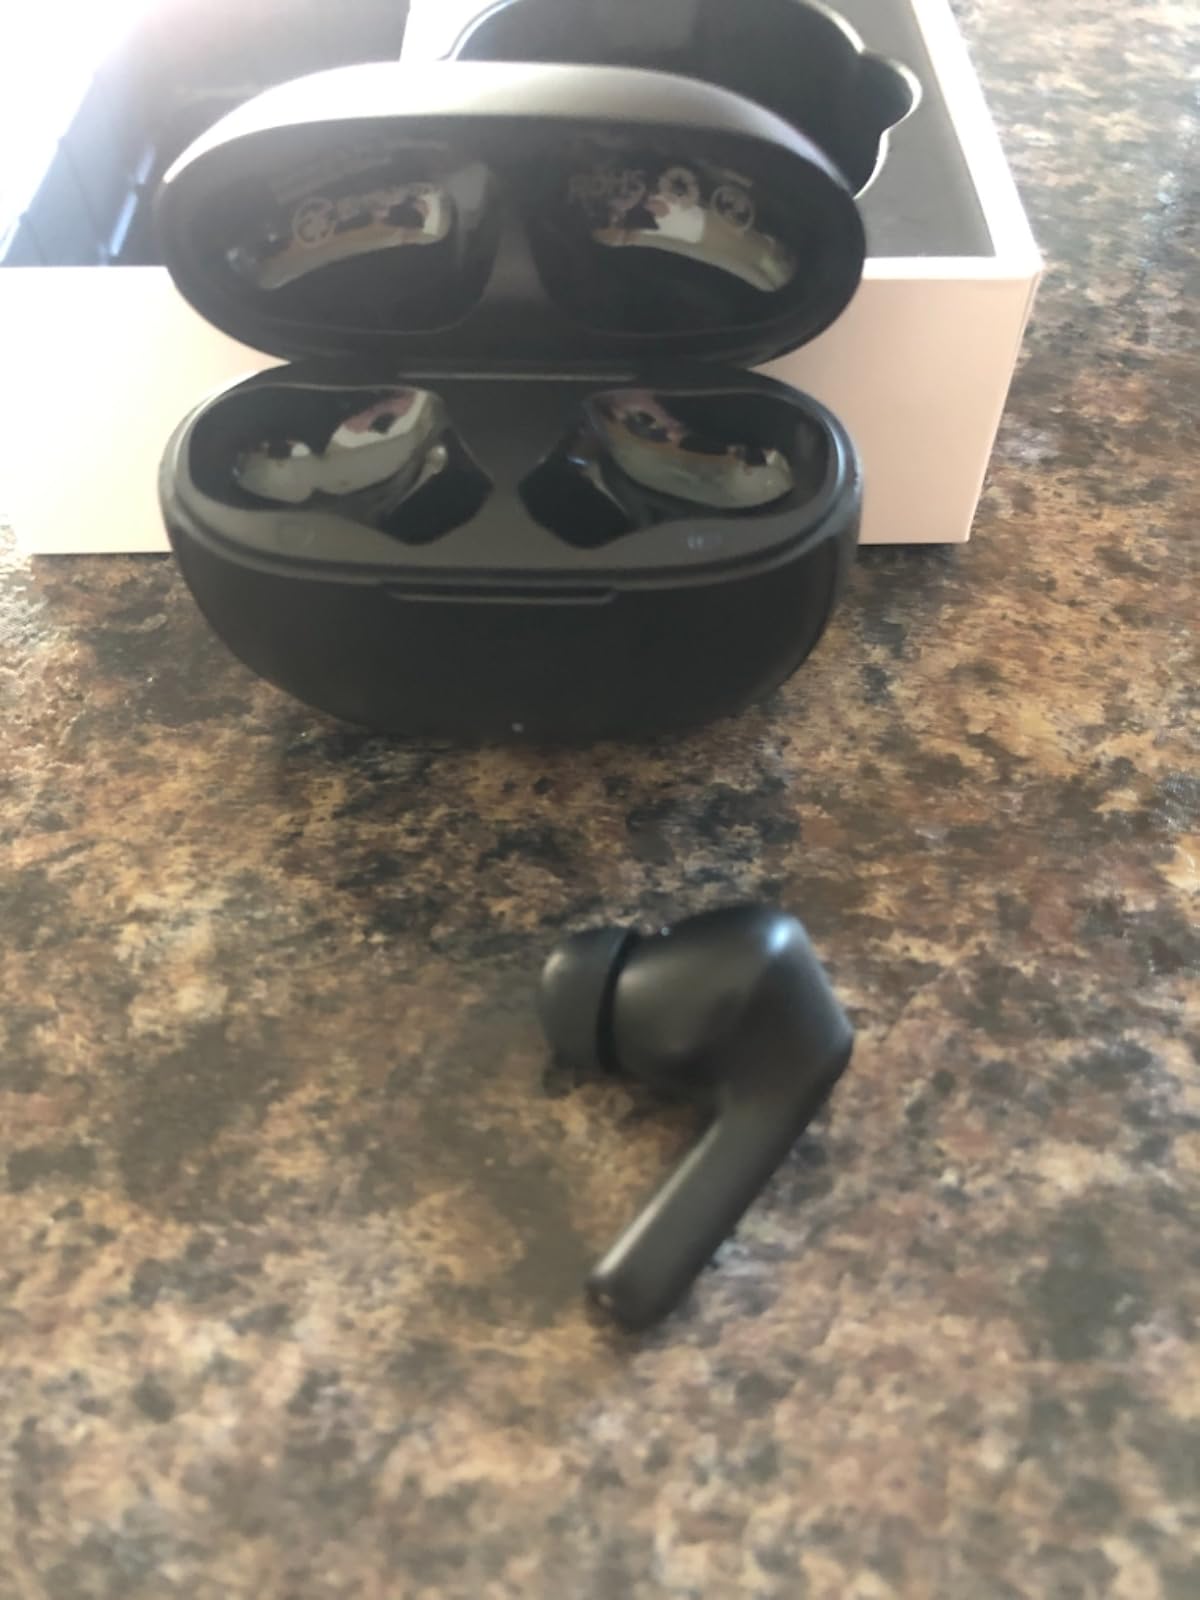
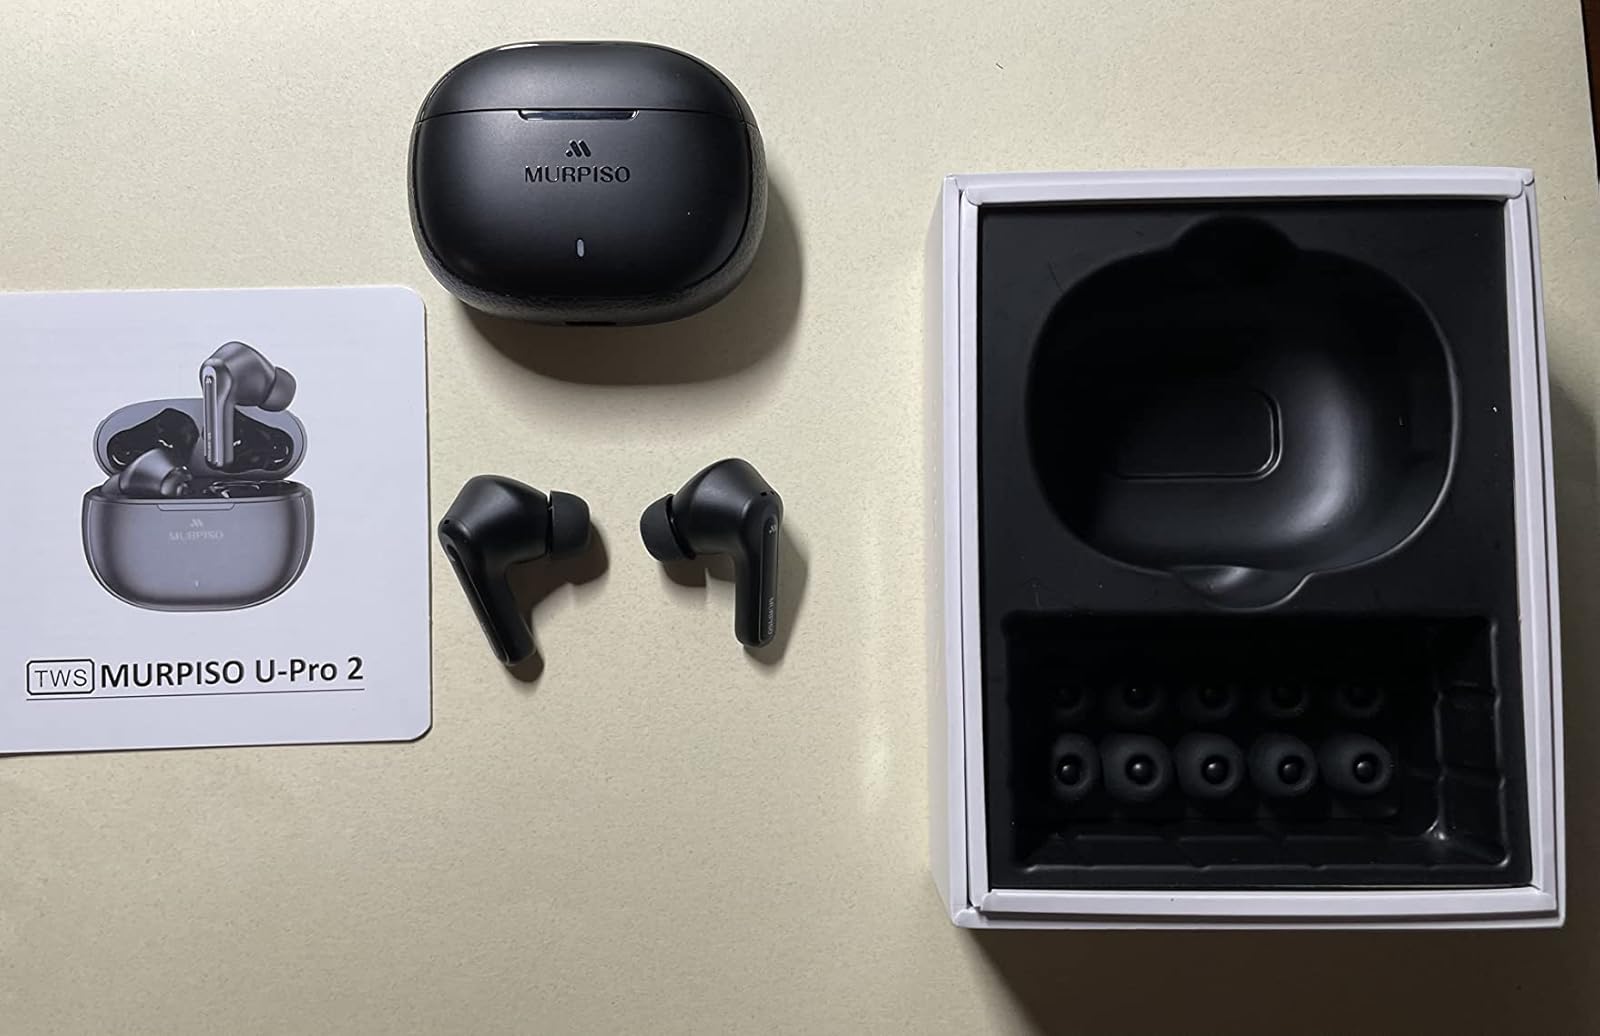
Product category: earbuds
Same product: yes